Laminar armour

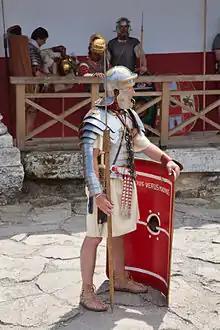
Roman "lorica segmentata" worn with "manica"

Laminar armour is an armour made from horizontal overlapping rows or bands of, usually small, solid armour plates called lames, as opposed to lamellar armour, which is made from individual armour scales laced together to form a solid-looking strip of armour.